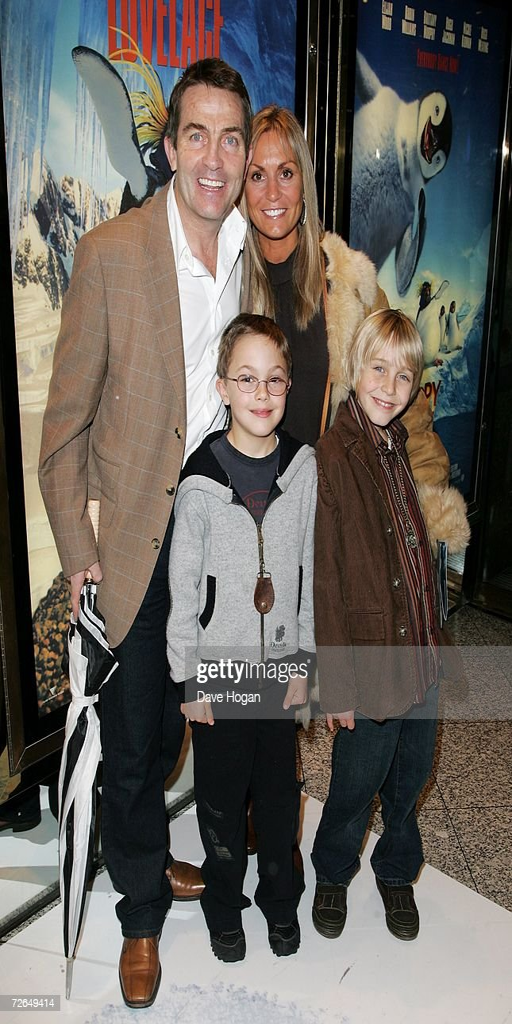
actor , his wife and family arrive at the premiere